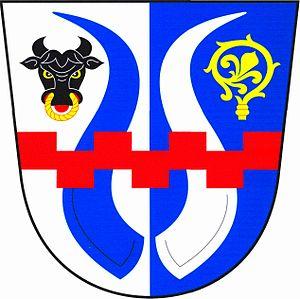
Drahonín est une commune du district de Brno-Campagne, dans la région de Moravie-du-Sud, en République tchèque. Sa population s'élevait à 121 habitants en 2017.